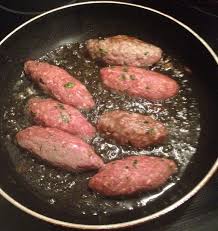
Yemek: izmir_kofte